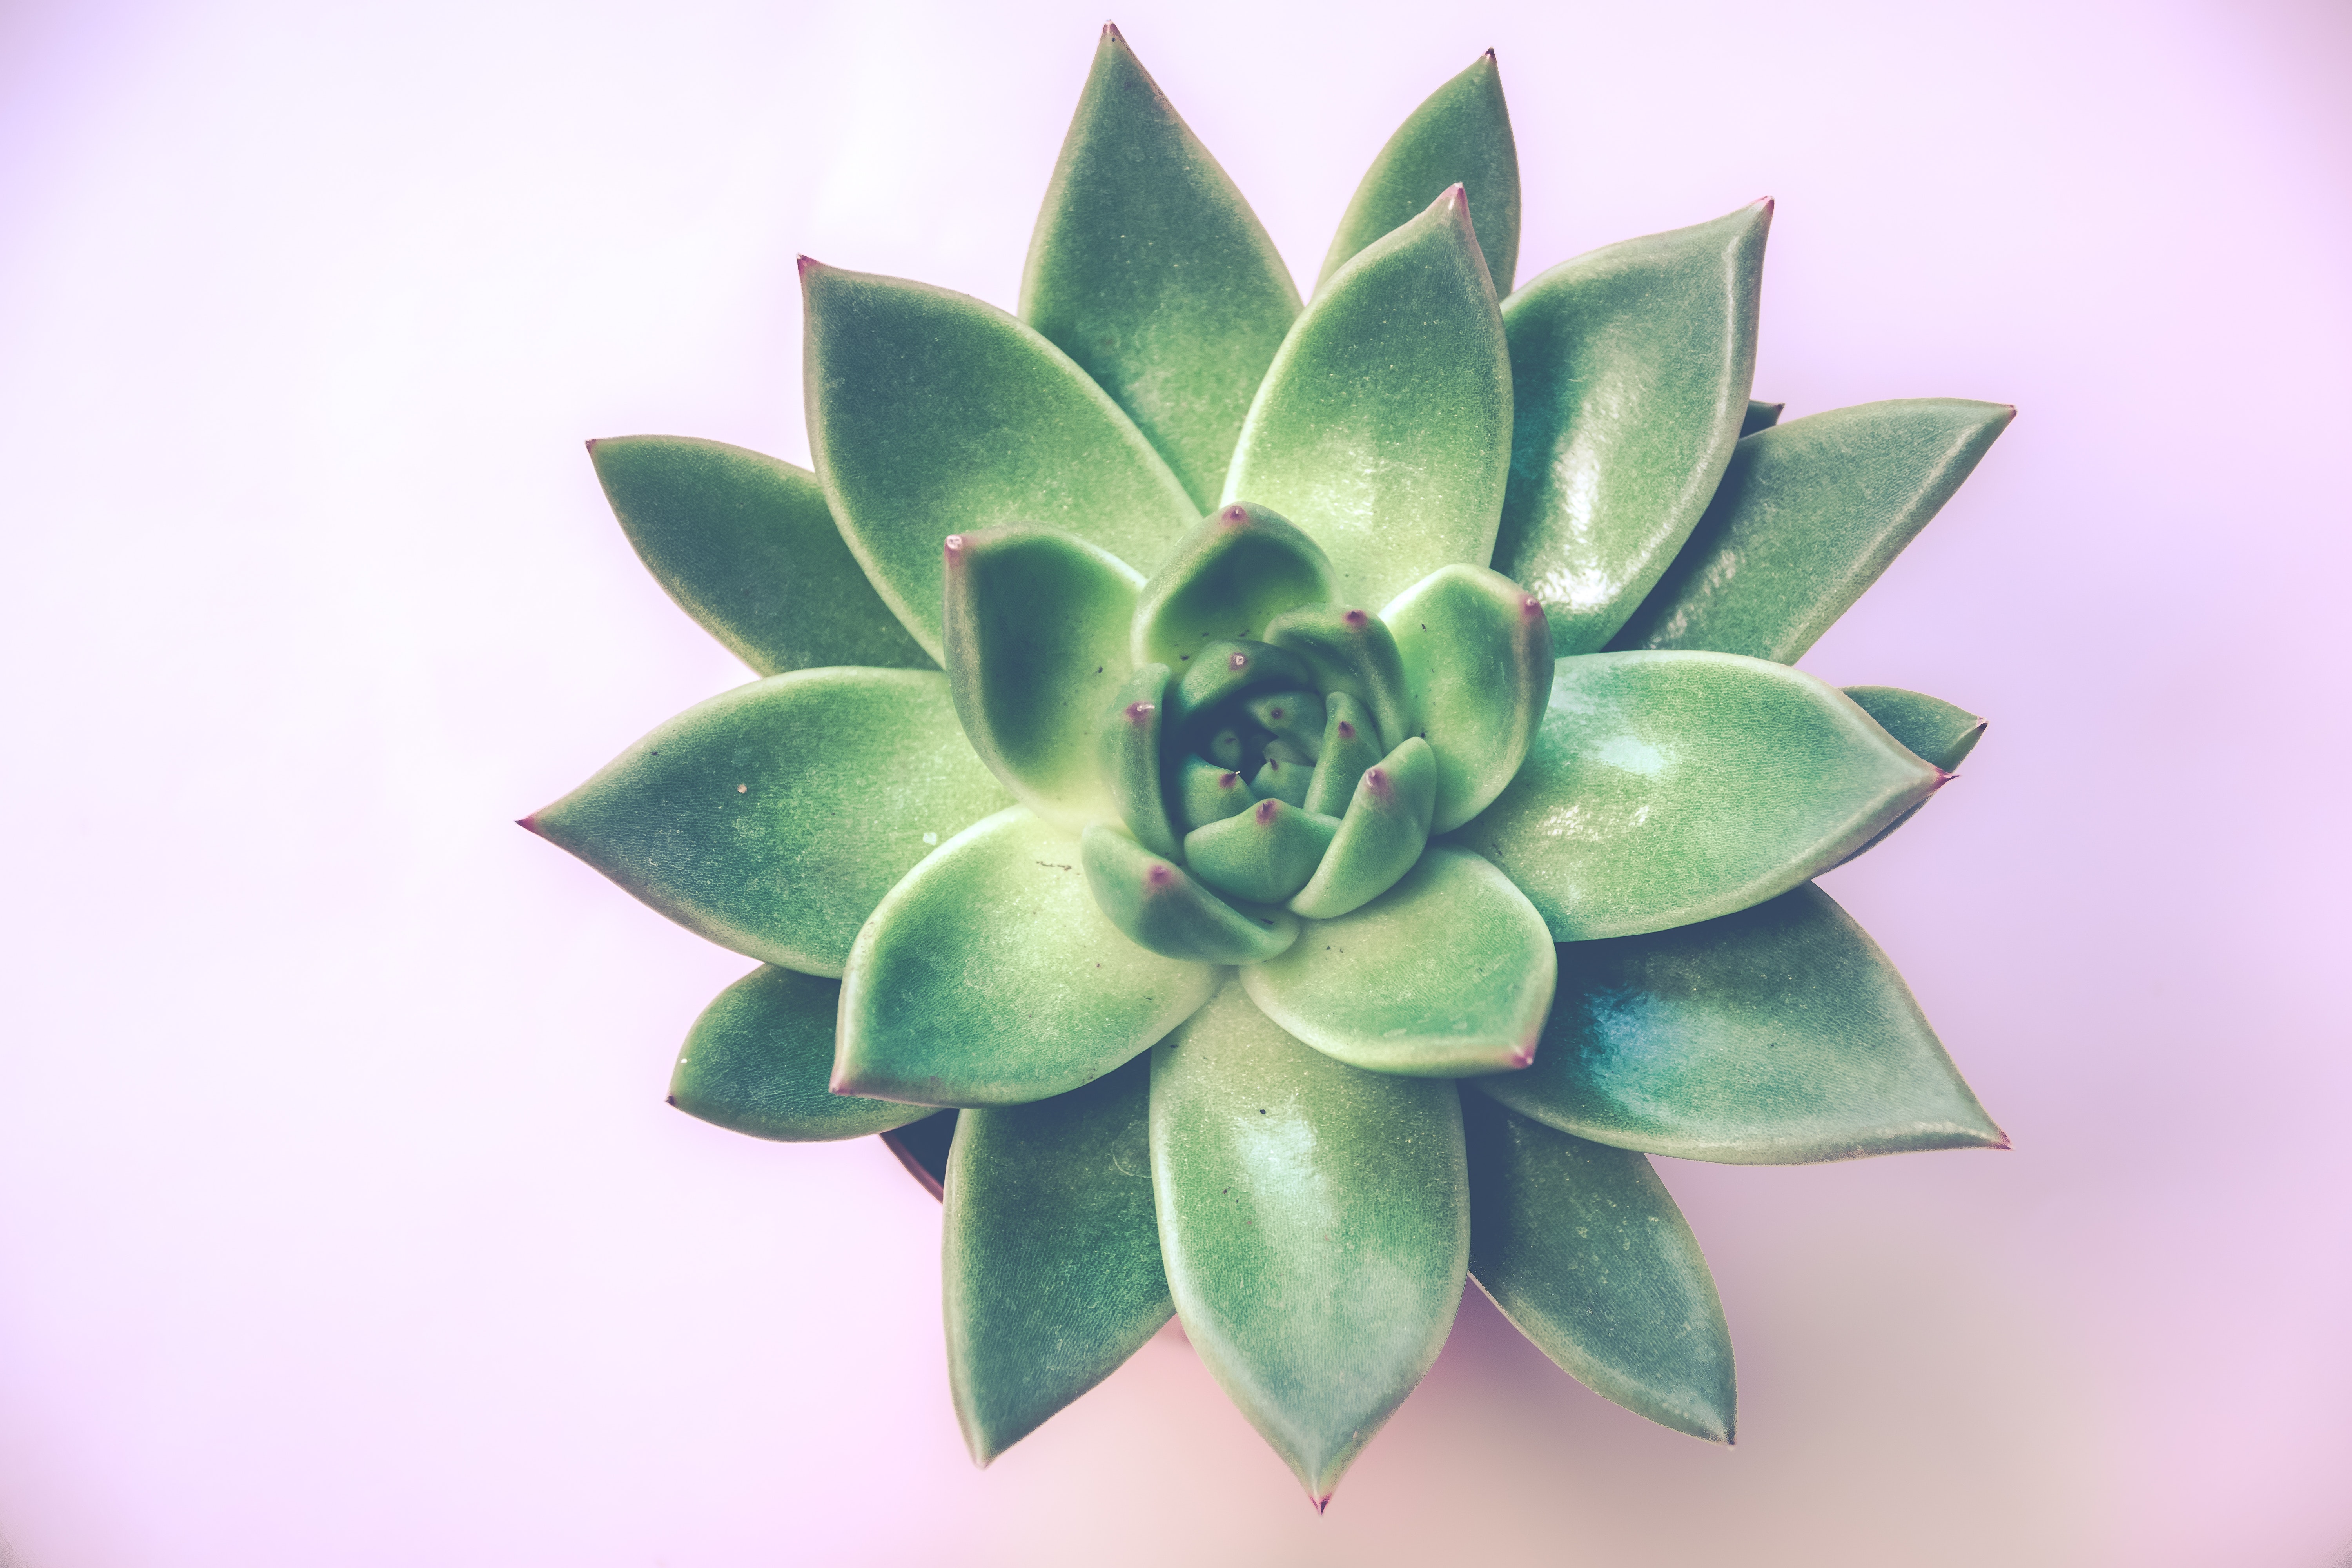
flower, plant, flora, flowerpot, petal